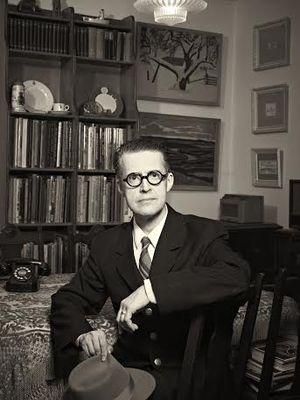
Seth, de son vrai nom Gregory Gallant, est un auteur de bandes dessinées né le 16 septembre 1962 à Clinton au Canada, d'expression anglaise.